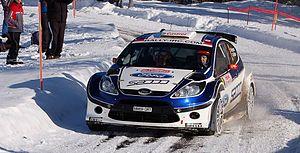
Équipage Hirvonen-Lehtinen vainqueur du Rallye de Monte-Carlo 2010
Le Groupe N est la catégorie relative aux voitures de production, dans le règlement FIA. Cette catégorie a été créée en 1982 pour remplacer l'ancienne catégorie Groupe 1.
Mikko Hirvonen, né le 31 juillet 1980 à Kannonkoski, est un pilote de rallye finlandais.
Depuis 1976, la Ford Fiesta est un modèle d'automobile 3-5 portes produit par le constructeur américain Ford et sa filiale Ford Europe. Six versions successives de la Fiesta sont conçues depuis sa création. La petite Ford est produite uniquement en Europe jusqu'en 1996, mais depuis le modèle et des variantes sont aussi produites dans les pays émergents pour ces-dits marchés. Cette citadine polyvalente, à l'origine destinée au marché européen, est désormais également commercialisée sur d'autres continents.
Le Rallye automobile Monte-Carlo est une manifestation sportive de type rallye automobile organisée par l'Automobile Club de Monaco et dont le cadre de départ et d'arrivée est la principauté de Monaco, même si l'essentiel du parcours a lieu plus au nord, notamment dans les départements français des Alpes-Maritimes, de l'Ardèche, de la Drôme, des Hautes-Alpes, de l'Isère ou encore des Alpes-de-Haute-Provence, selon les années. Cette épreuve se déroule systématiquement en hiver, au mois de janvier.